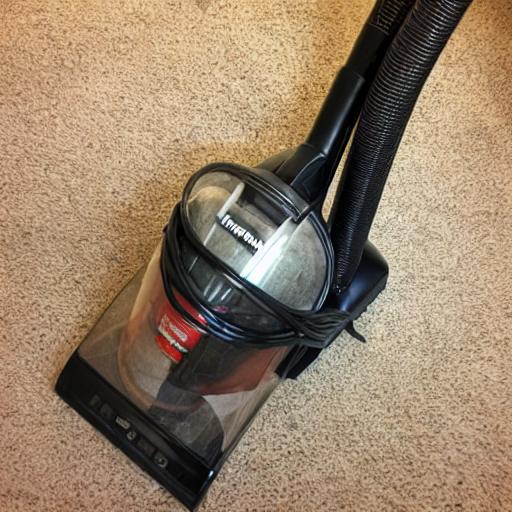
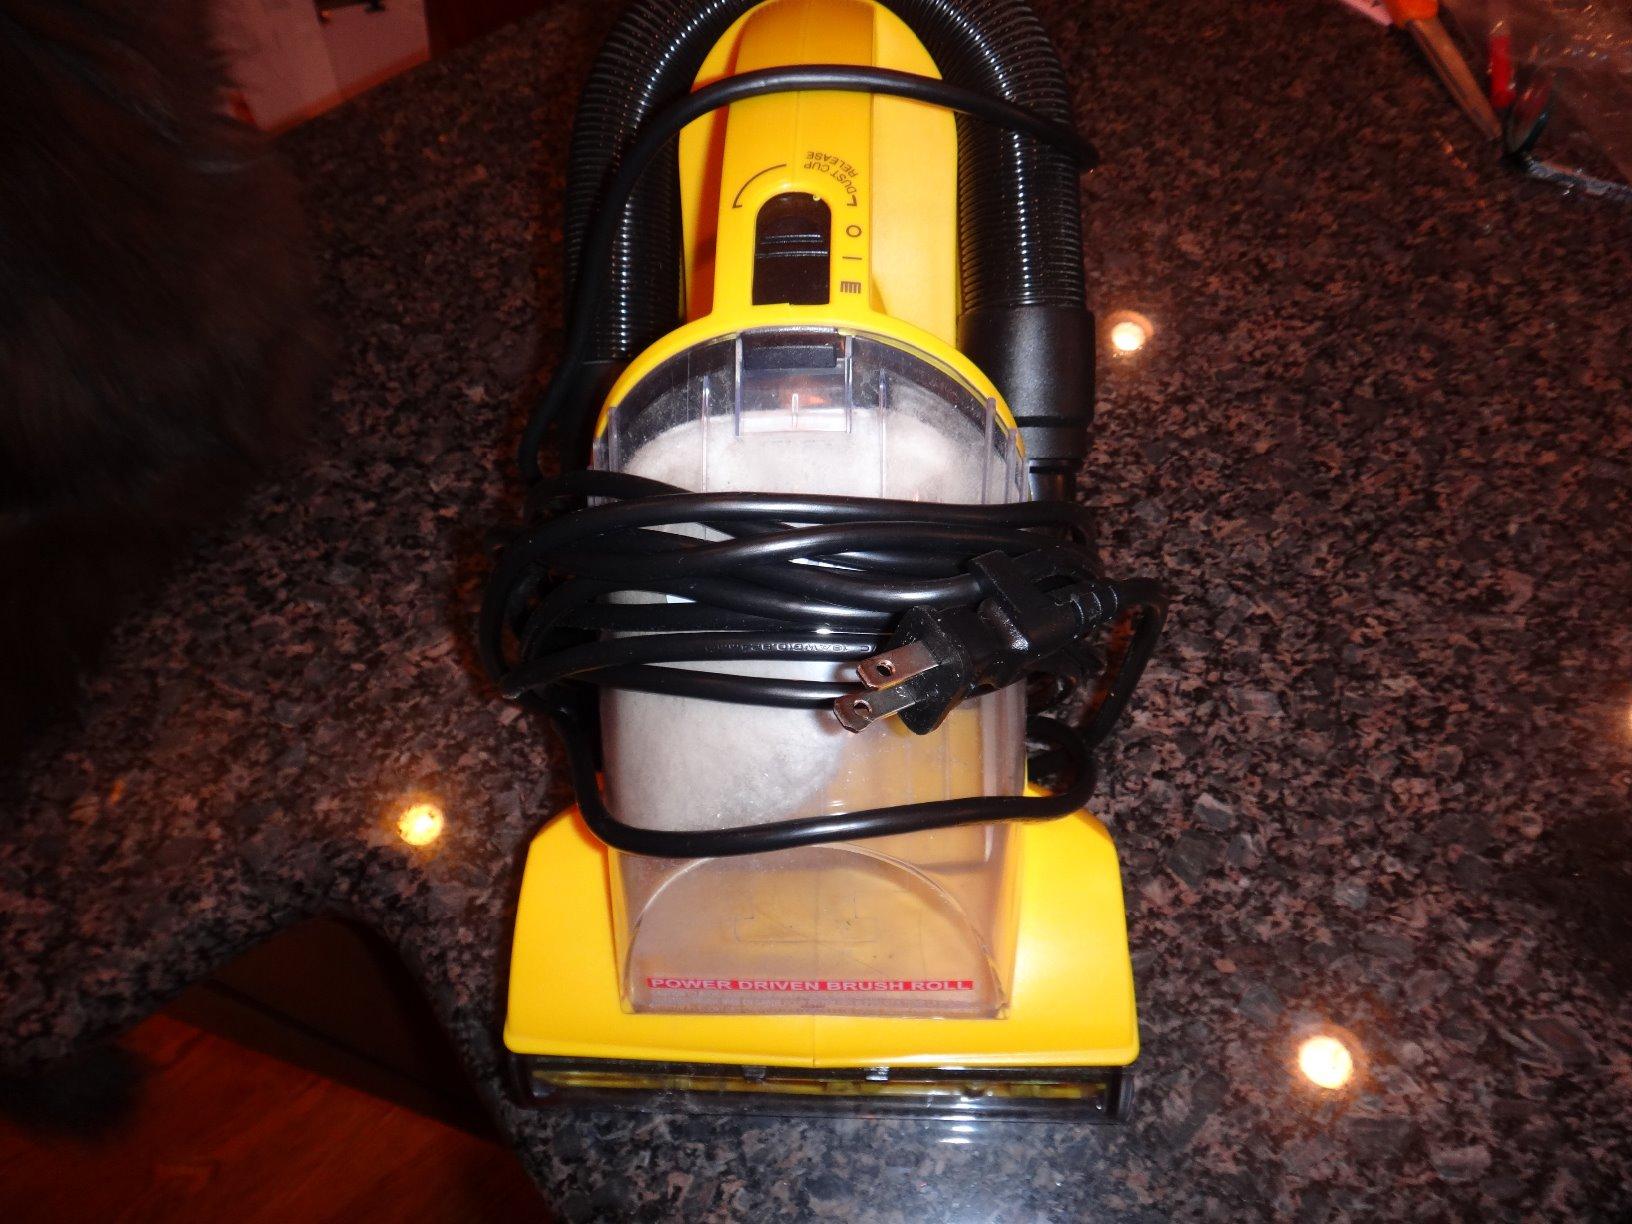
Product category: items_vacuum
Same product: no